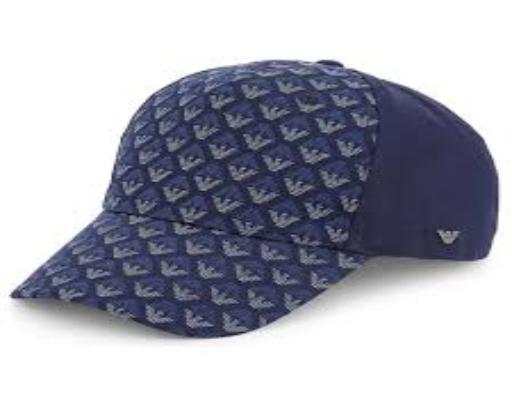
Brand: Armani Junior
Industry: Clothes